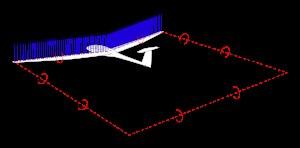
Le vortex en forme de fer à cheval est une représentation simplifiée des vortex associés à une aile d'avion. Dans ce modèle, le tourbillon est modélisé par un vortex réduit à un filament de circulation uniforme se déplaçant avec l'aile et 2 vortex de sillage à l'arrière des bouts d'aile. L'ensemble a alors une forme de fer à cheval.